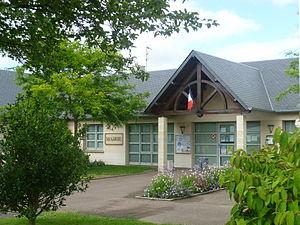
Mairie de Tourville-Sur-Odon
Tourville-sur-Odon est une commune française, située dans le département du Calvados en région Normandie, peuplée de 1 032 habitants.